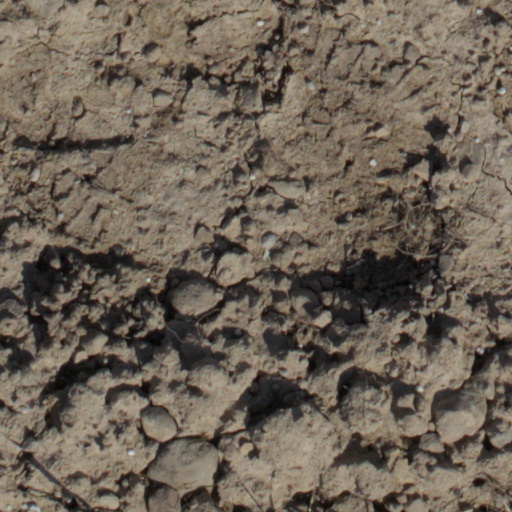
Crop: wheat